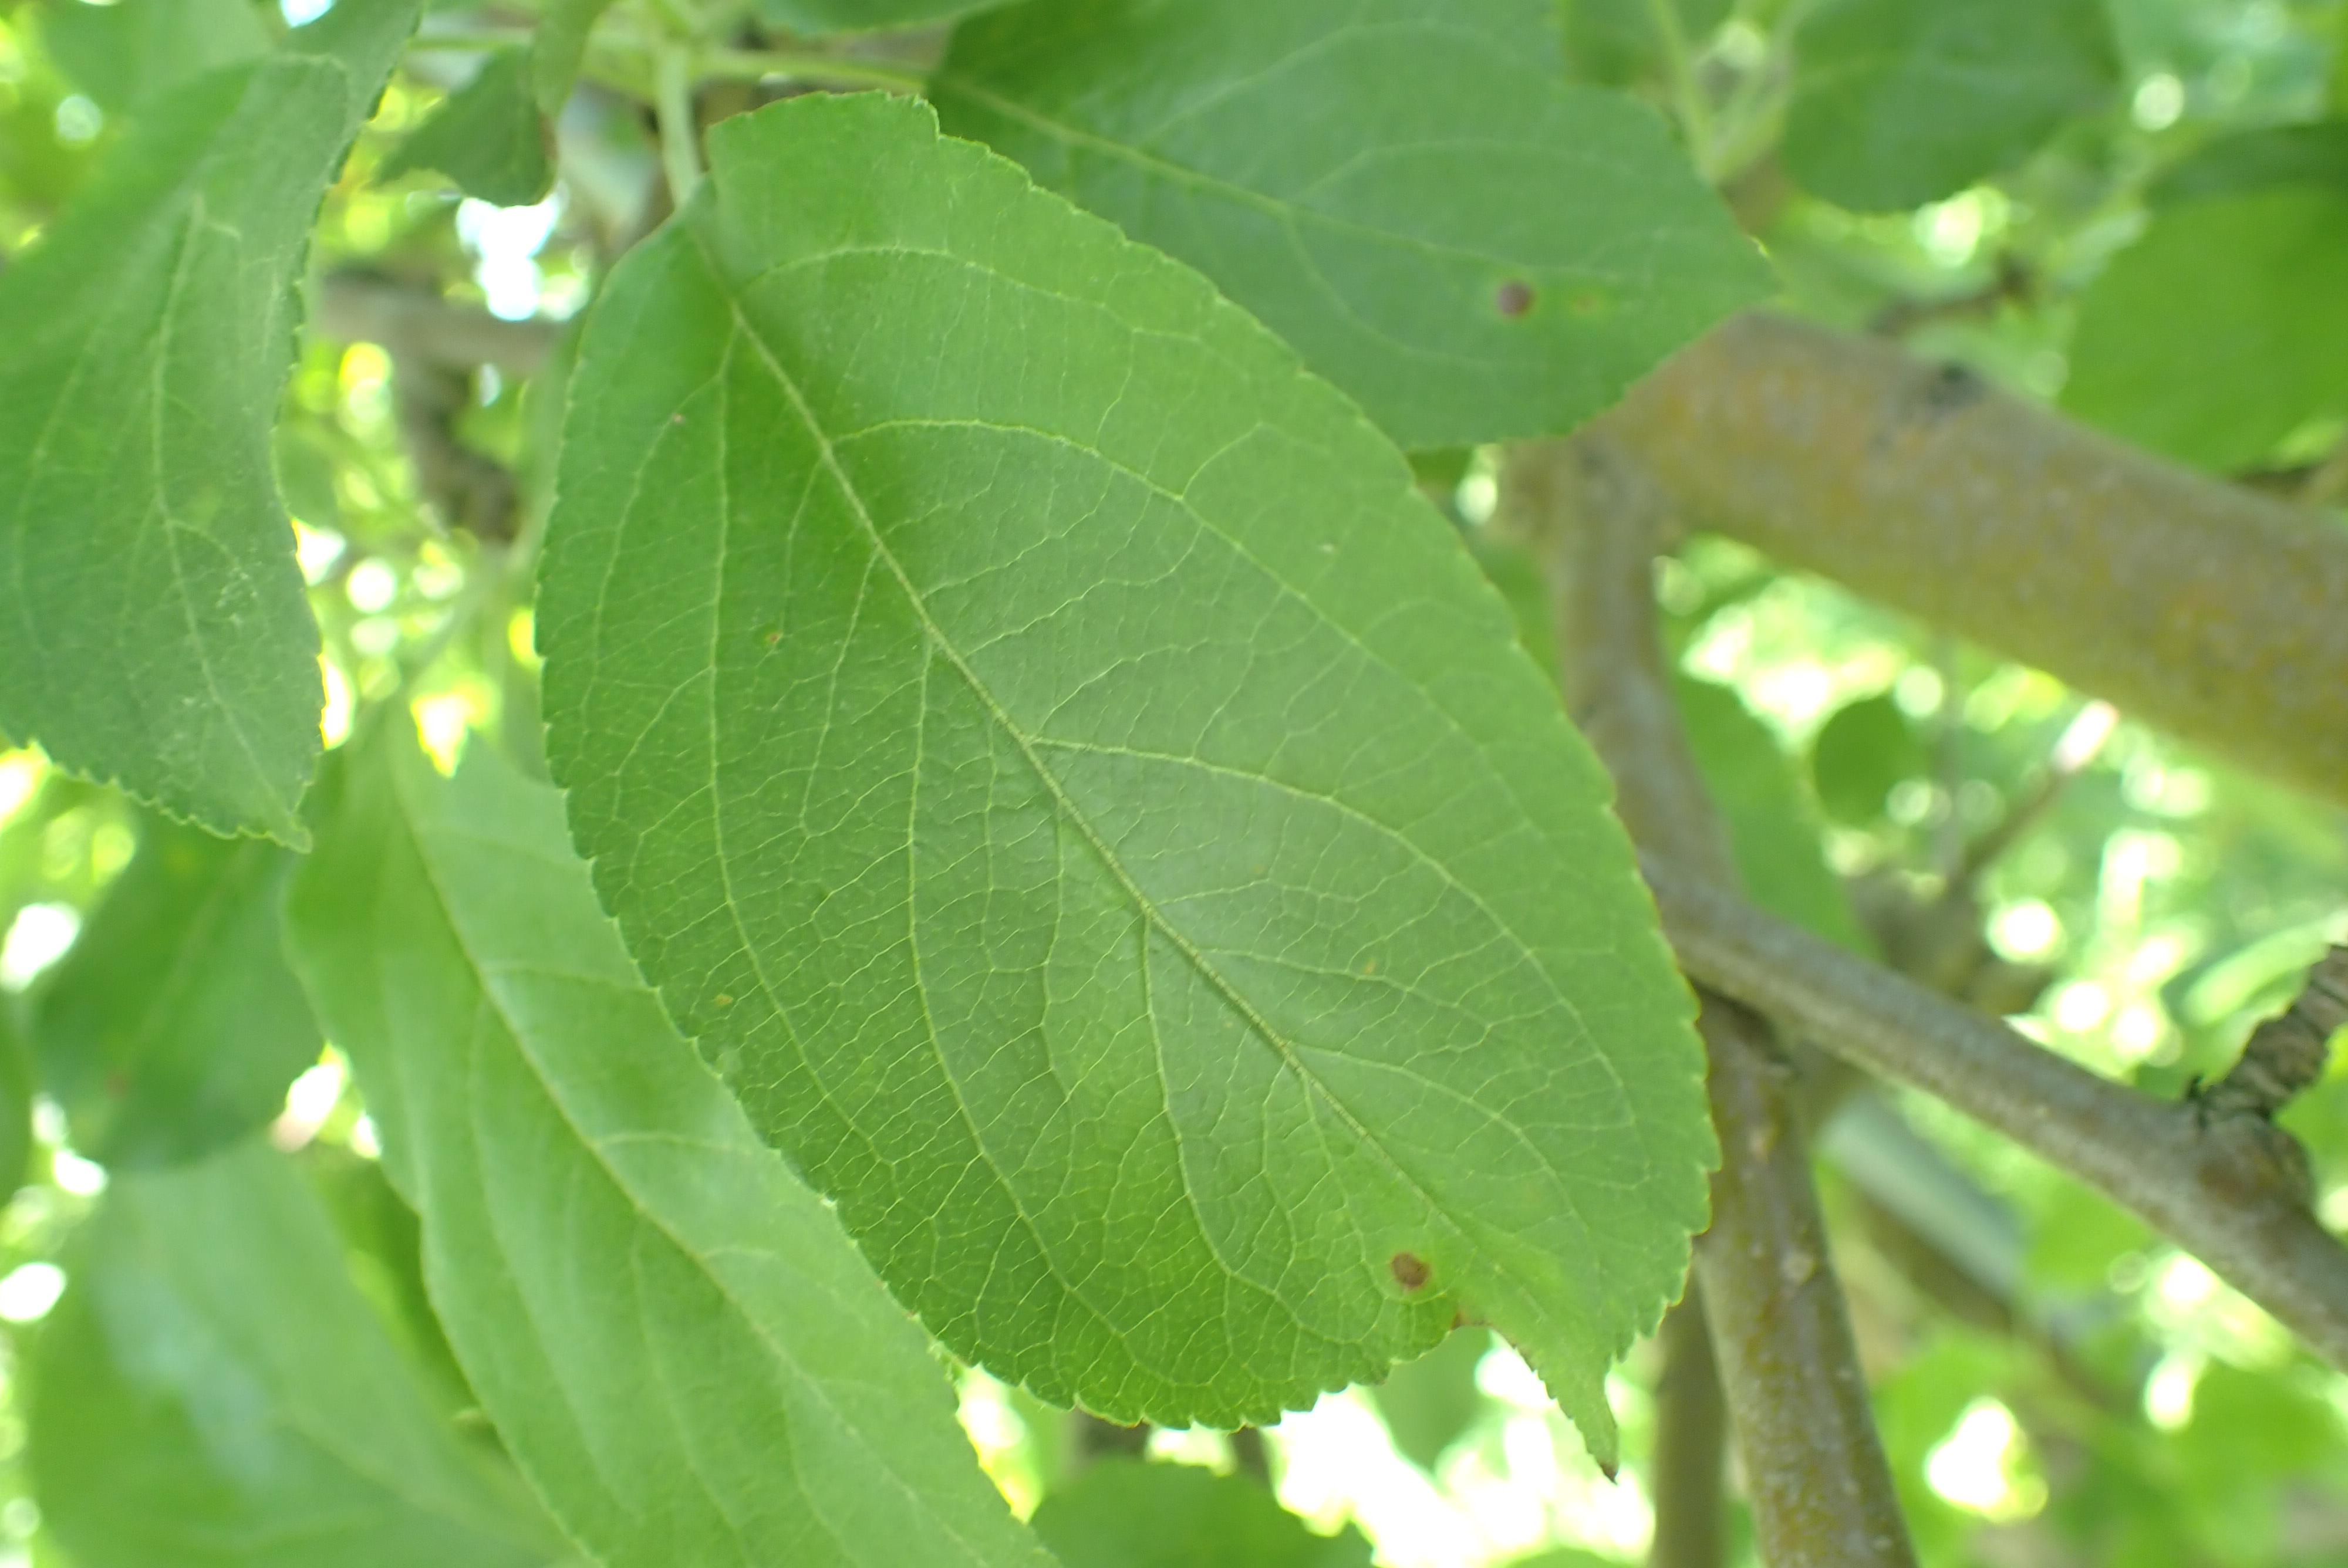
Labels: frog_eye_leaf_spot